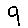
Label: 9